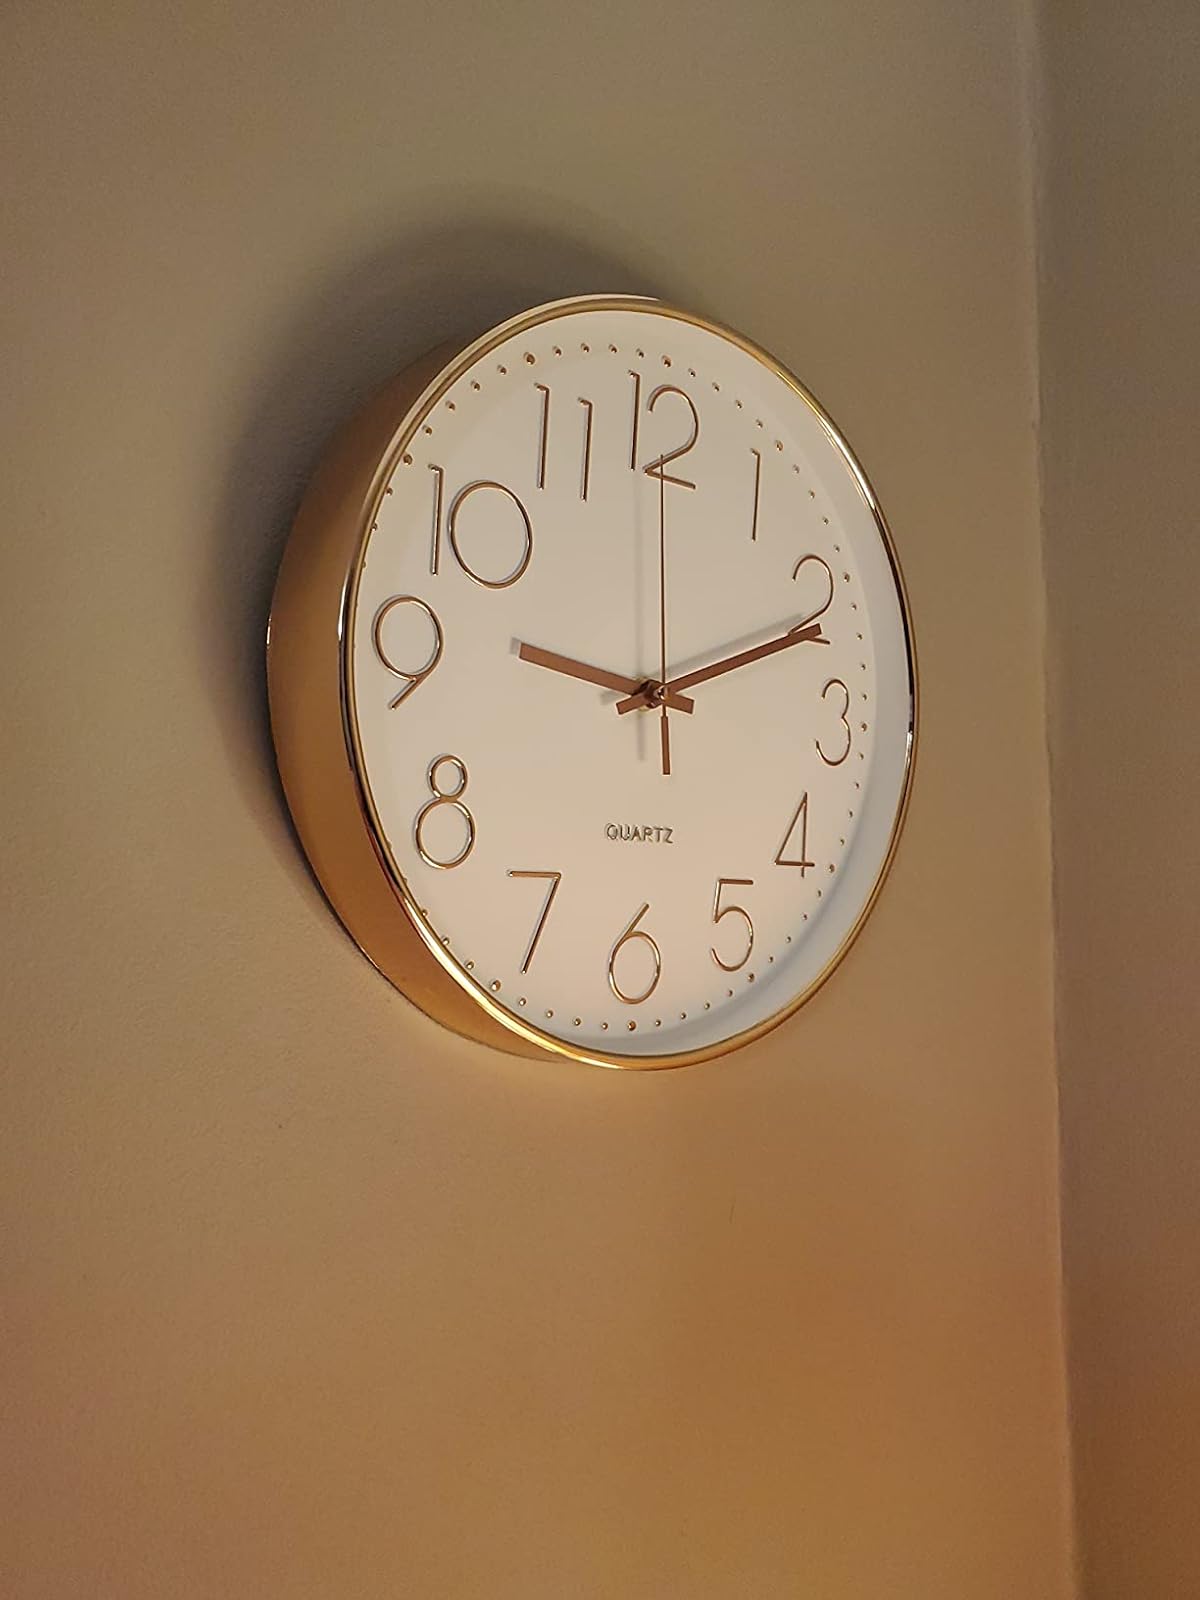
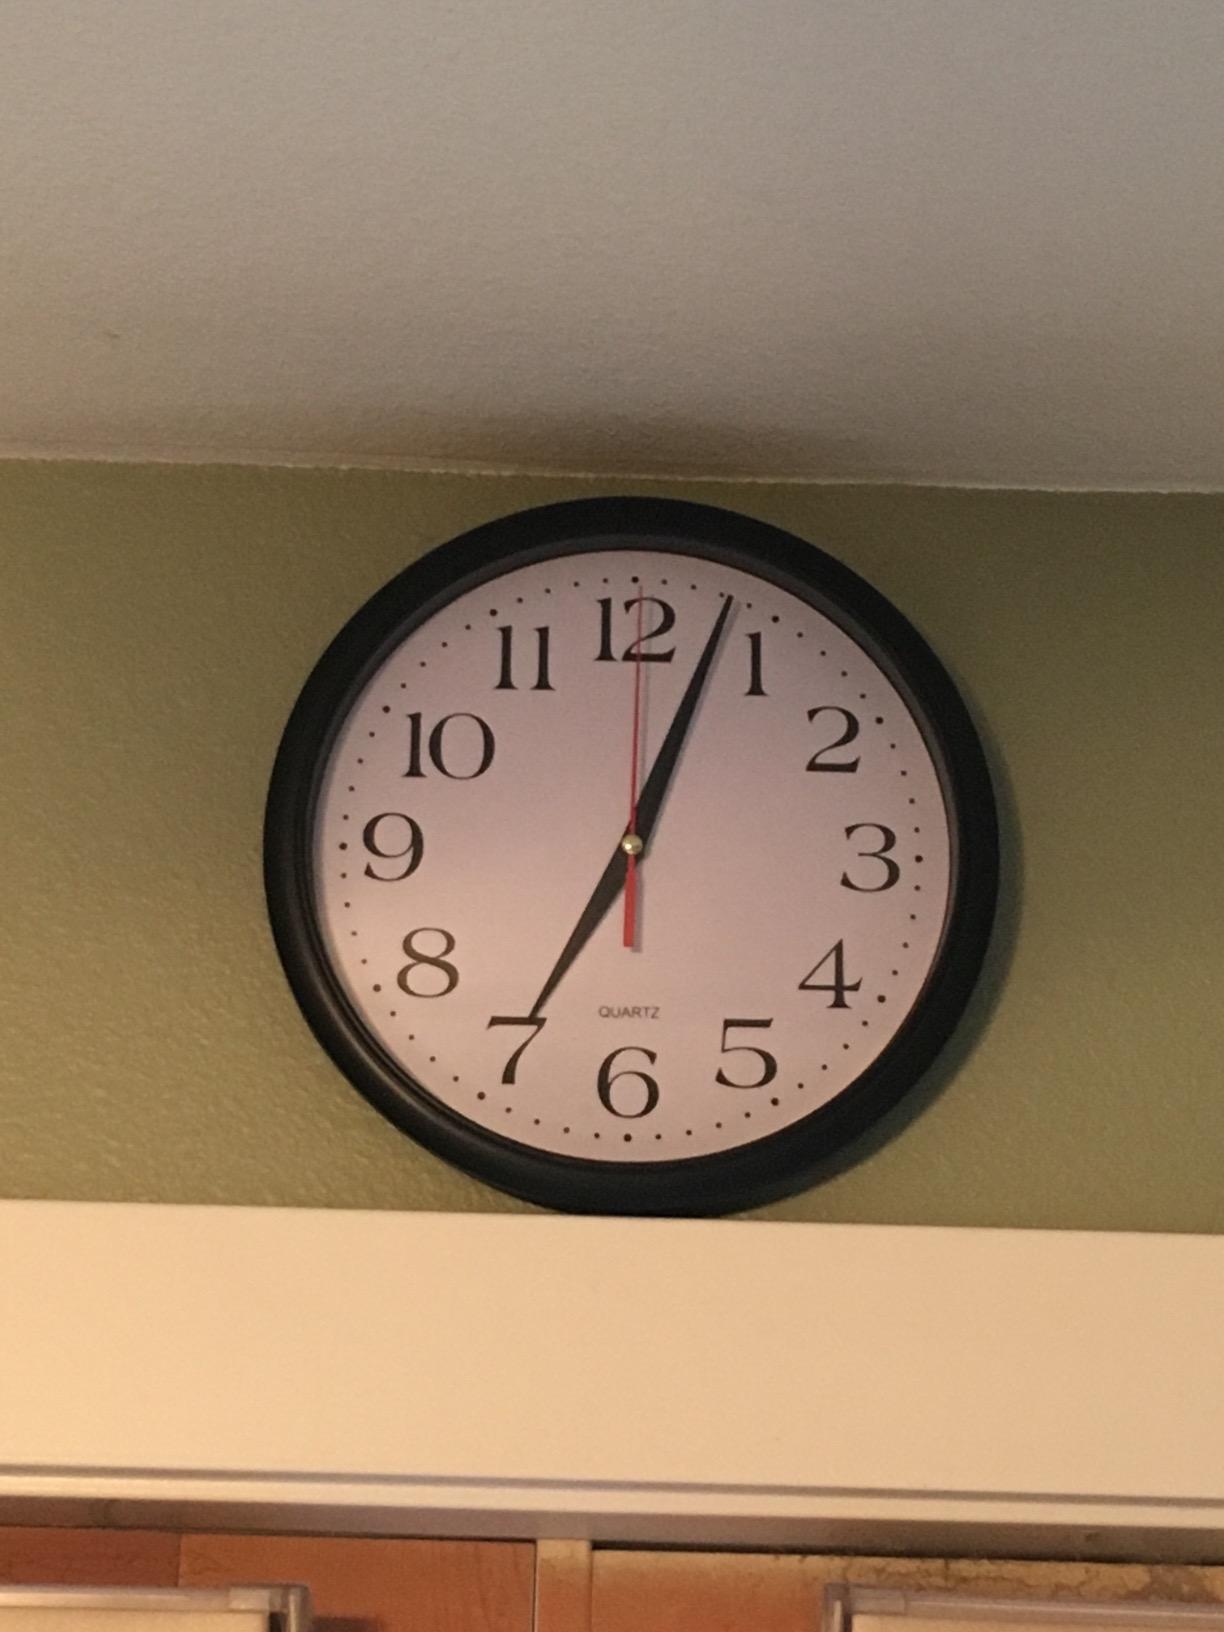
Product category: clock
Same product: no